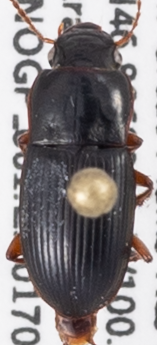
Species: Harpalus indigens
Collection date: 2017-07-25
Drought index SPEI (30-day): -0.574
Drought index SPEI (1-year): -0.574
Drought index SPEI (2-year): -0.54